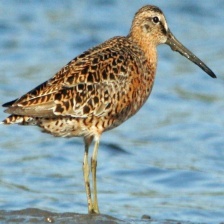
Species: SHORT BILLED DOWITCHER
Scientific name: LIMNODROMUS GRISEUS